Abraham Joshua Heschel

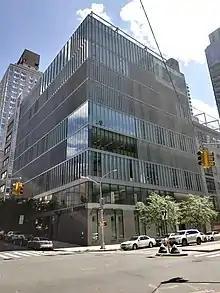
AJ Heschel School, 30 West End Ave; its adjoining building at 20 West End is partly visible at right

Five schools have been named for Heschel: in Buenos Aires, Argentina the rabbinical school of the Seminario Rabinico Latinoamericano; on the Upper West Side of New York City, the A J Heschel School; in California the Abraham Joshua Heschel Day School is located in Northridge, while the Heschel West Day School is located in Agoura Hills; and The Toronto Heschel School in Toronto, Ontario, Canada.